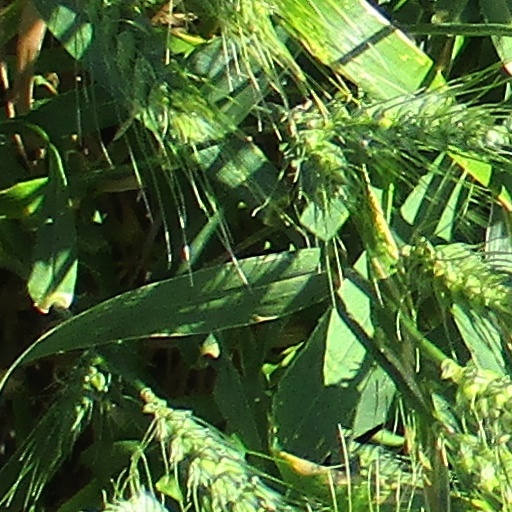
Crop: wheat